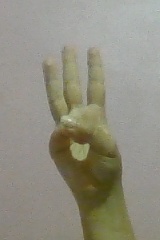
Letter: thaa